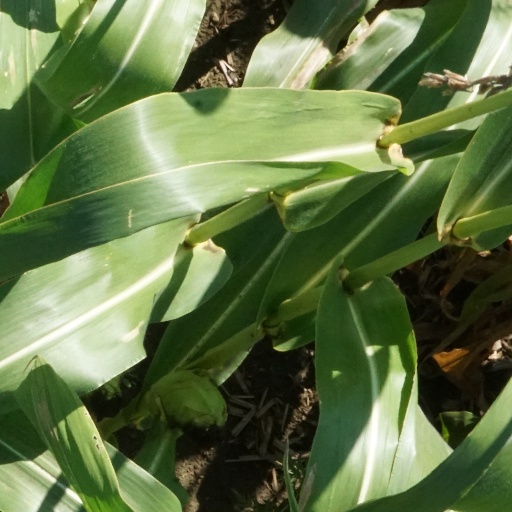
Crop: maize; corn